Ponnala Lakshmaiah

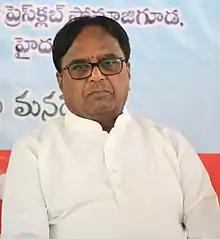

Ponnala Lakshmaiah (born 15 February 1944) is an Indian politician. He is a member of Bharat Rashtra Samithi (BRS). He is a former minister for Information Technology and Communications for the state of Andhra Pradesh, India. He was also a member of the legislative assembly of Andhra Pradesh, and a member of the All India Congress Committee.